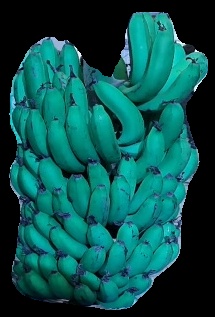
Variety: pachbale
Grade: grade2